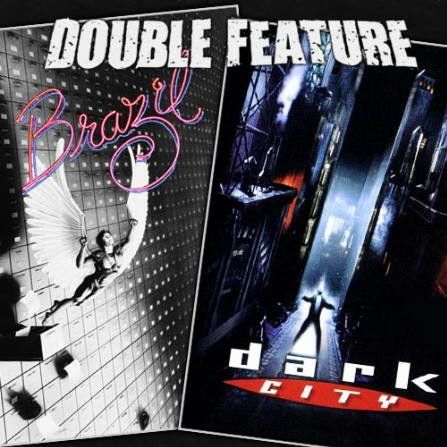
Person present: No